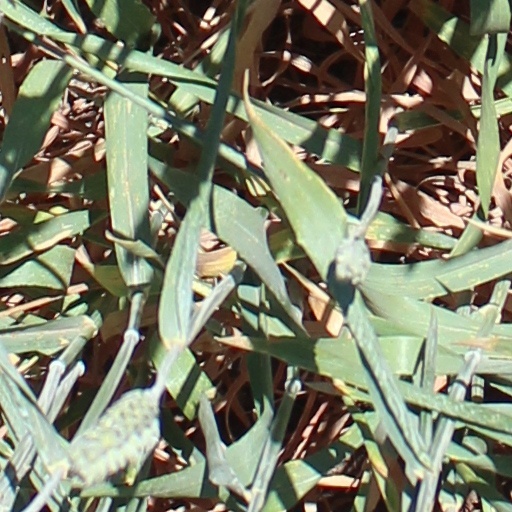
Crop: wheat